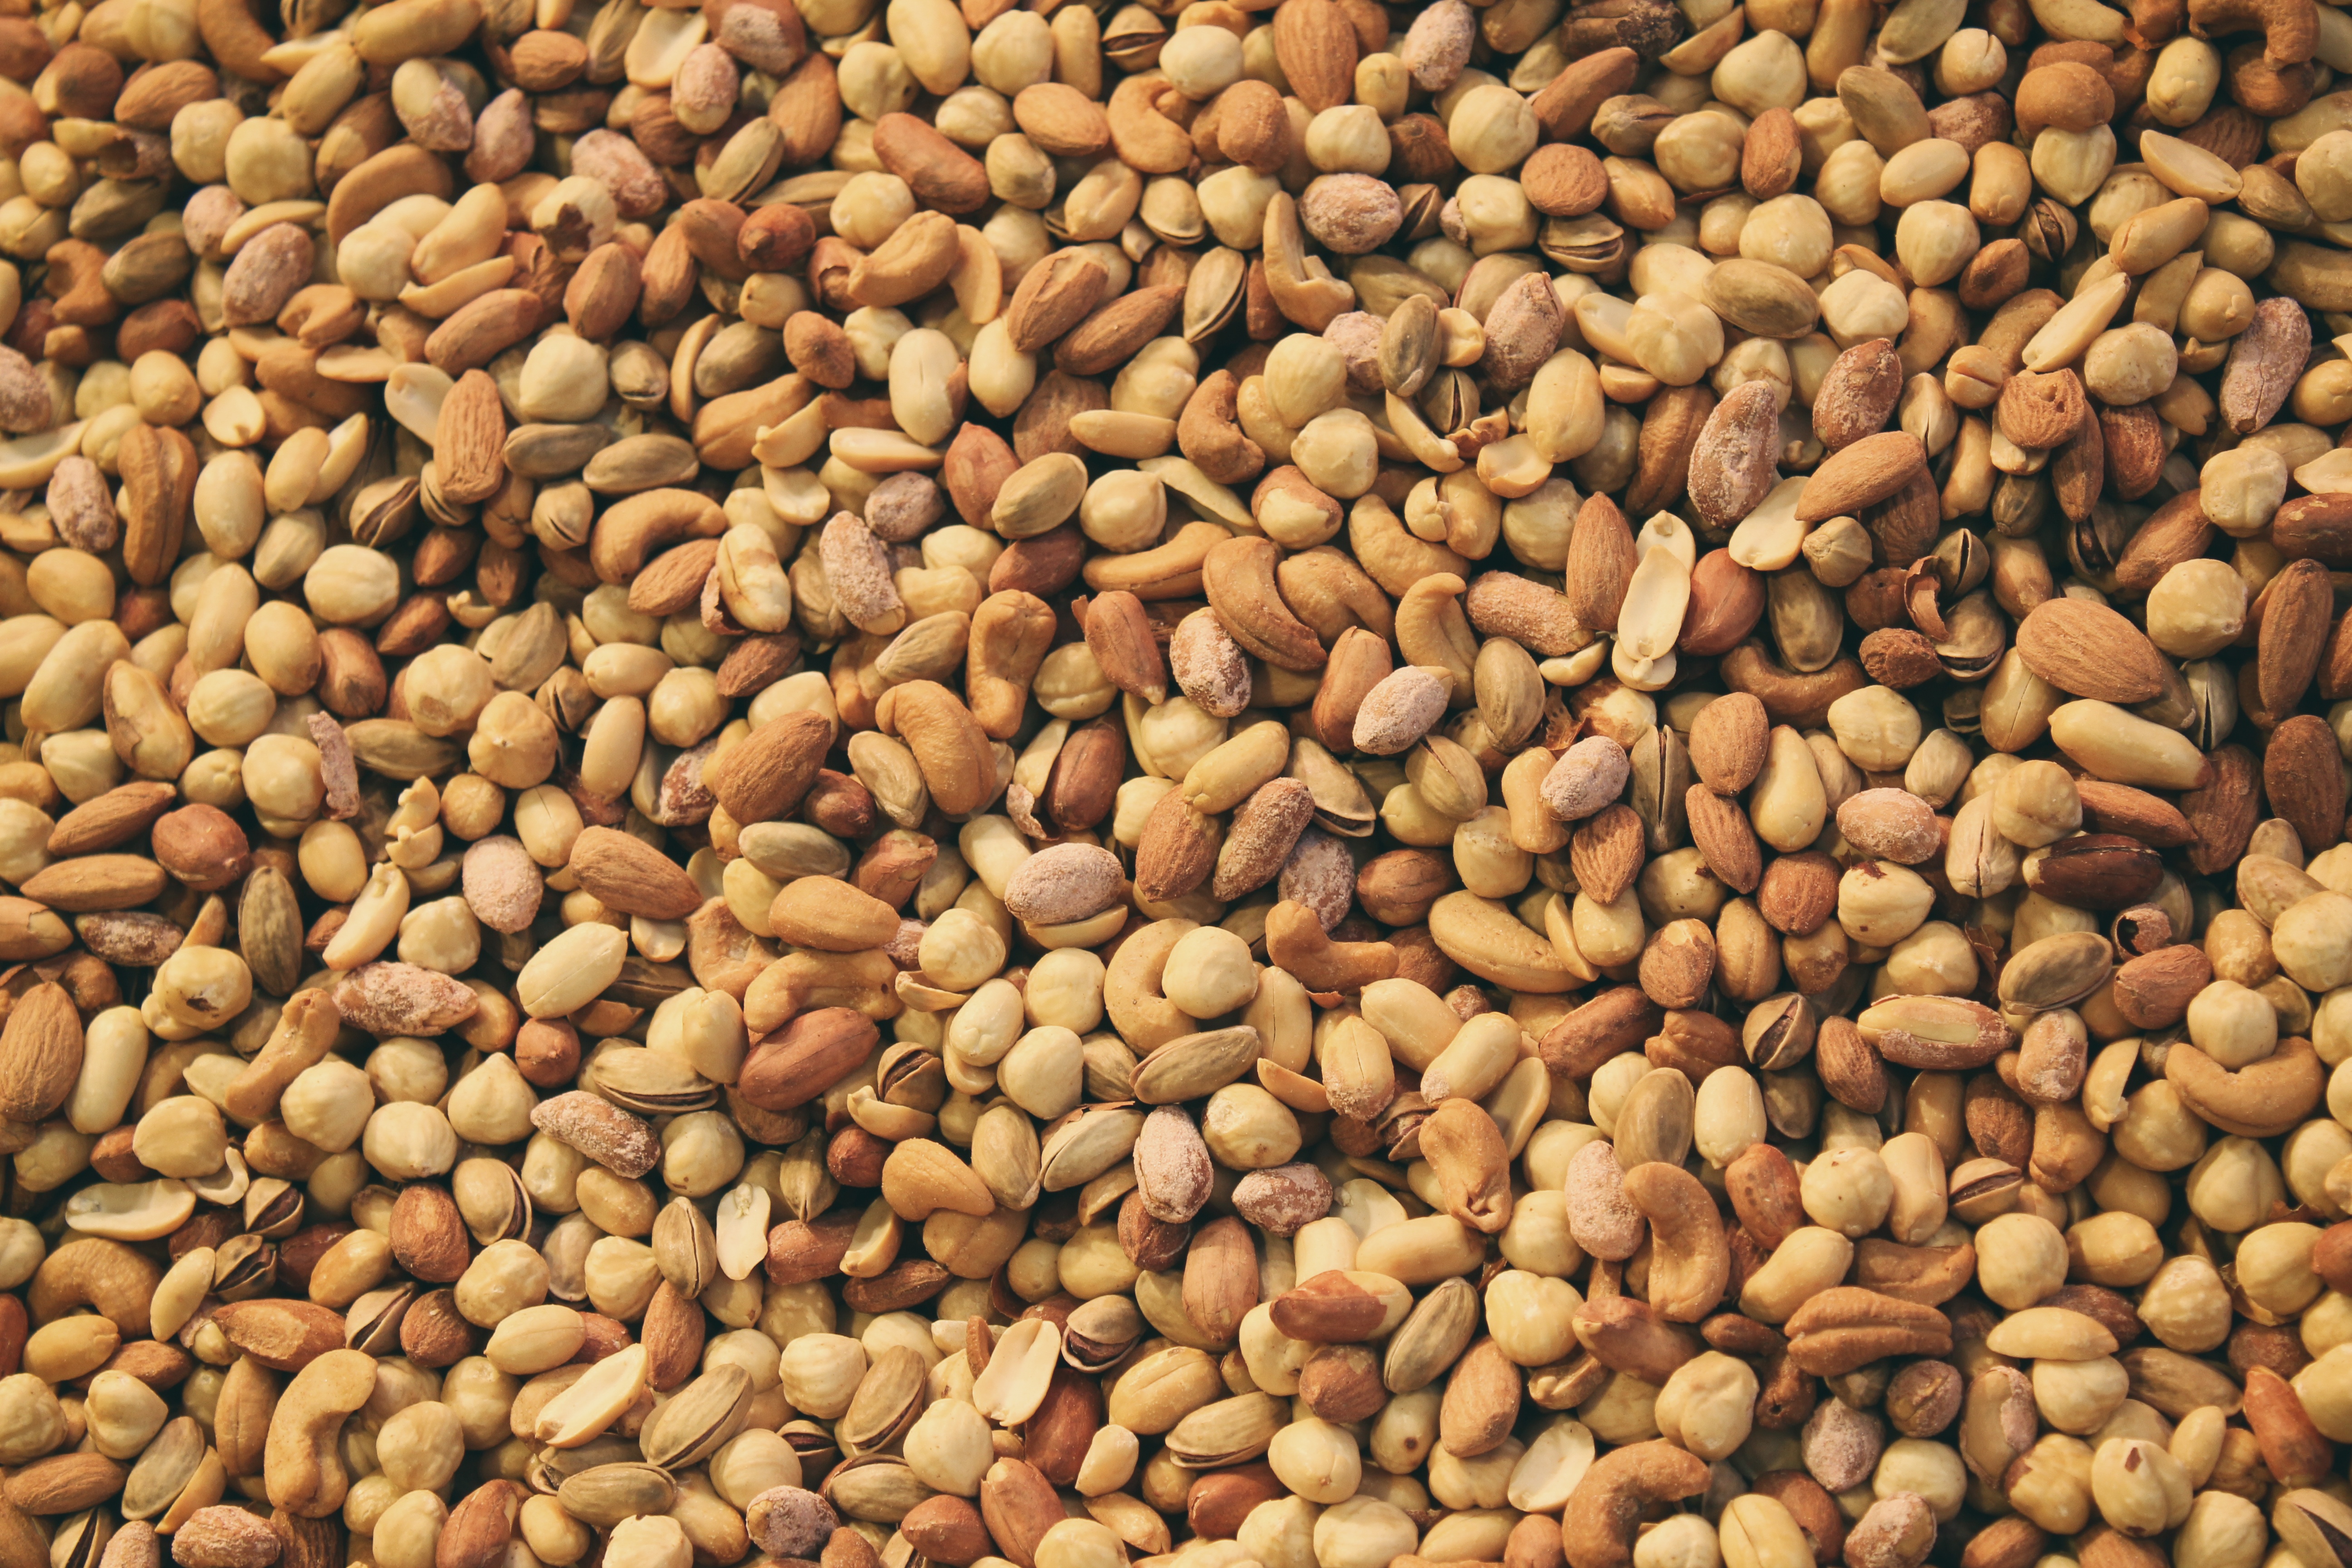
nature, group, plant, white, fruit, seed, dry, food, ingredient, produce, vegetable, crop, macro, natural, fresh, brown, agriculture, healthy, snack, pecan, almond, walnut, nuts, nutrition, tasty, vegetarian, raw, mix, pistachio, diet, hazelnut, hazel, pulse, mixed, cashew, organic, peanut, flowering plant, grass family, land plant, whole grain